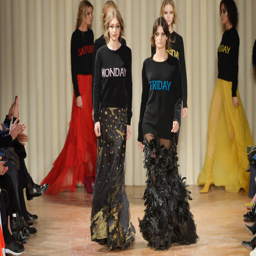
models walk the runway at the winter fashion show during event .